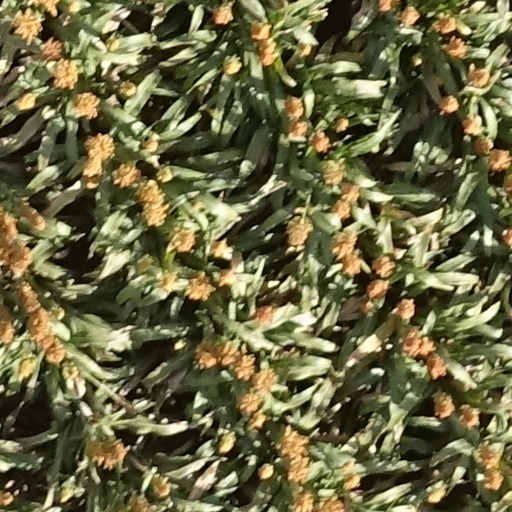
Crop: sorghum